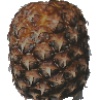
Label: pineapple